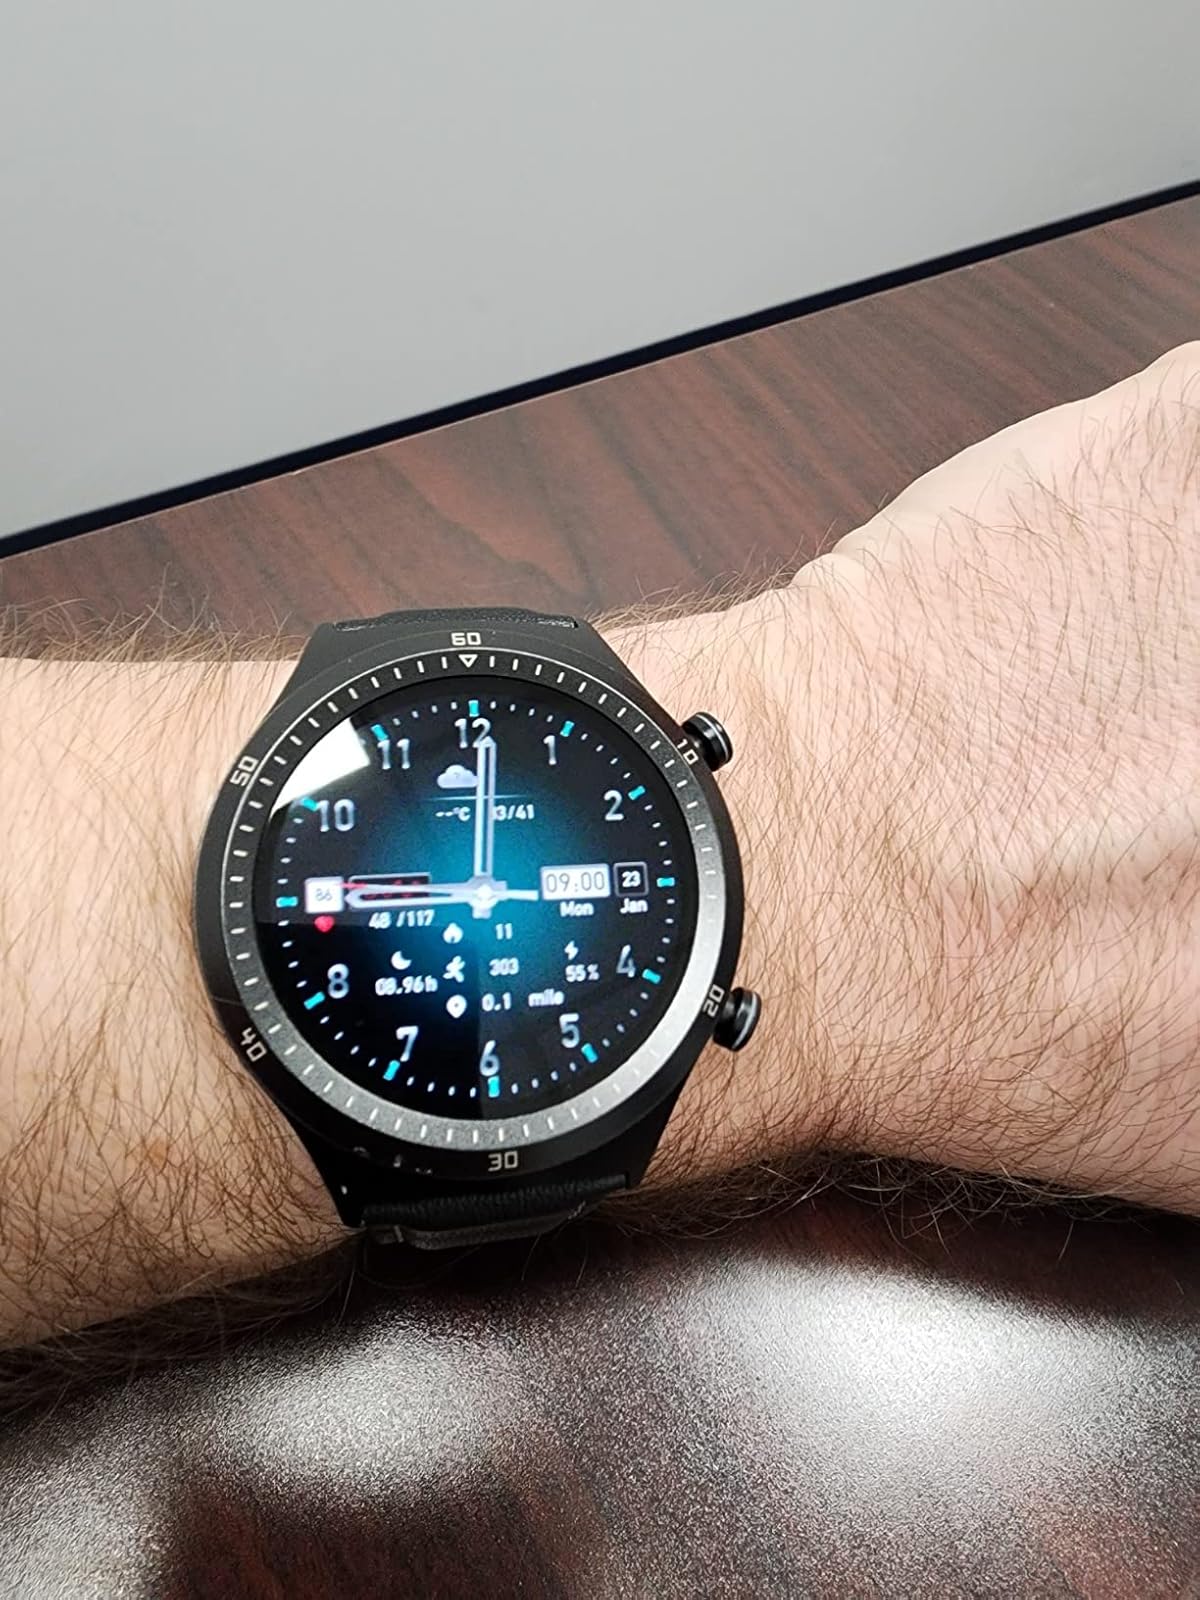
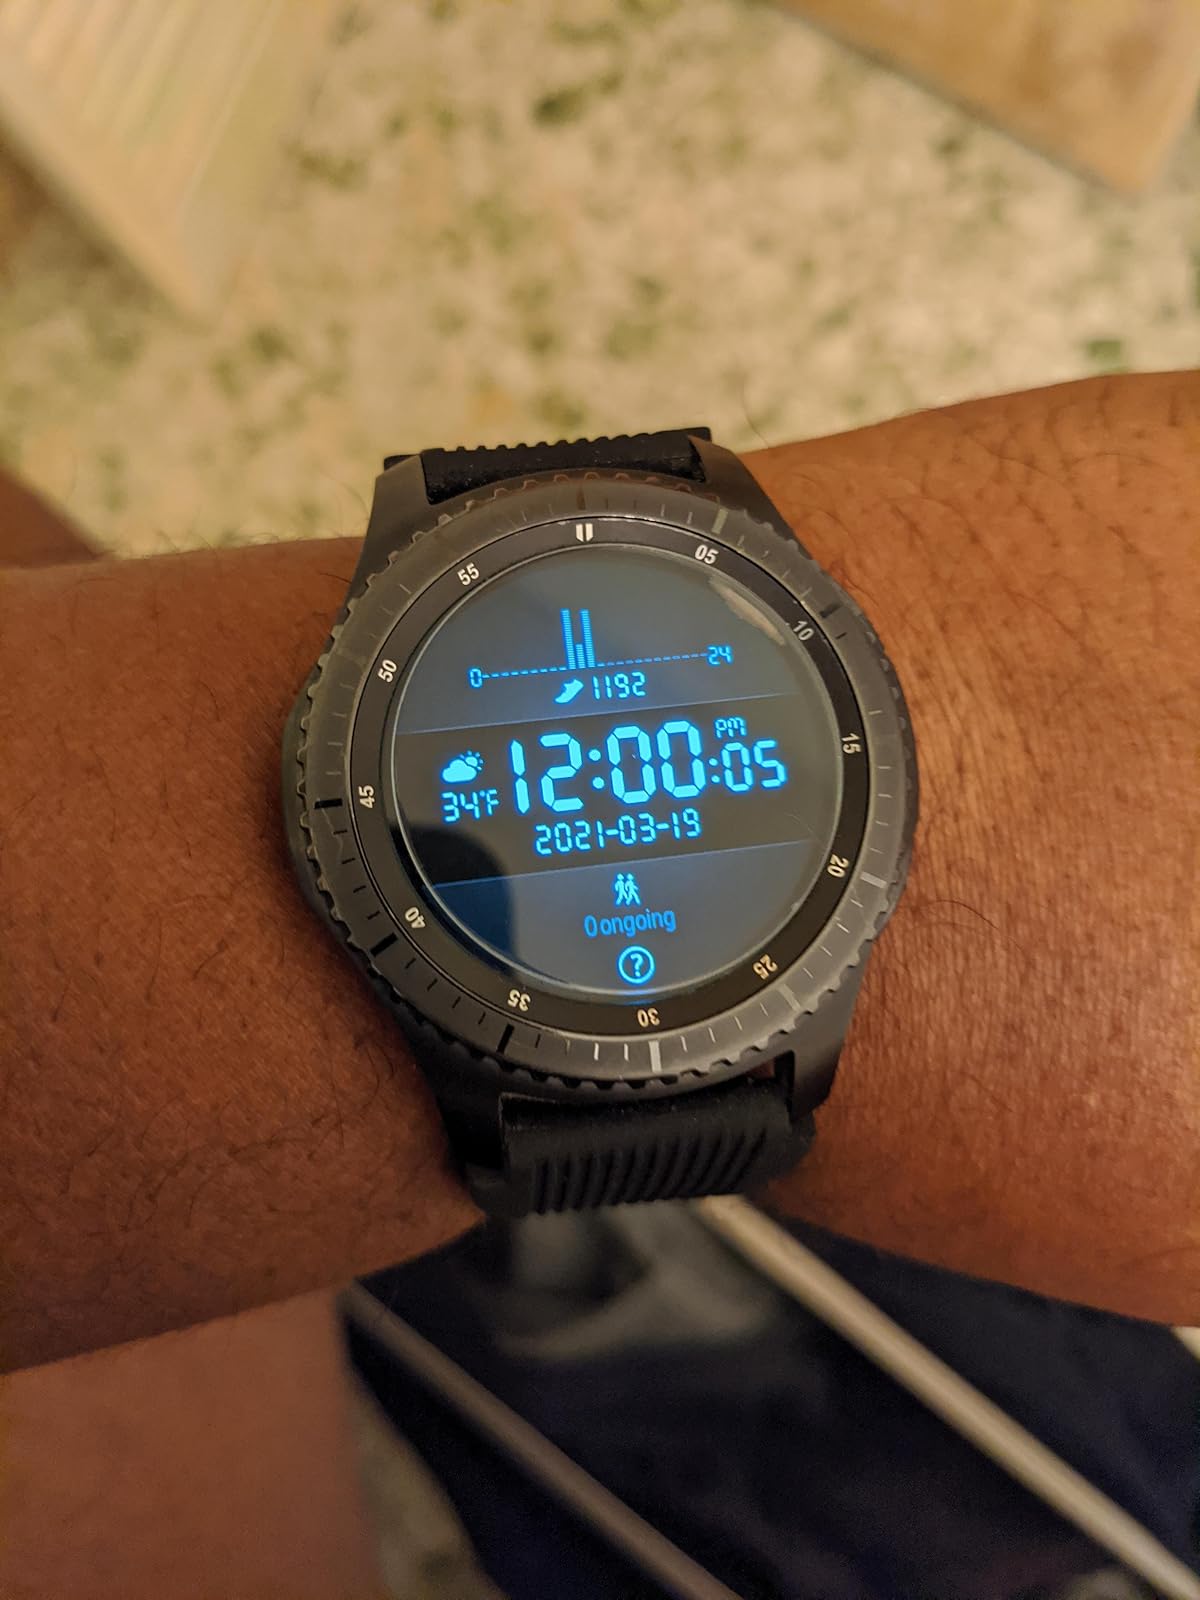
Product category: smartwatch
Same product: no